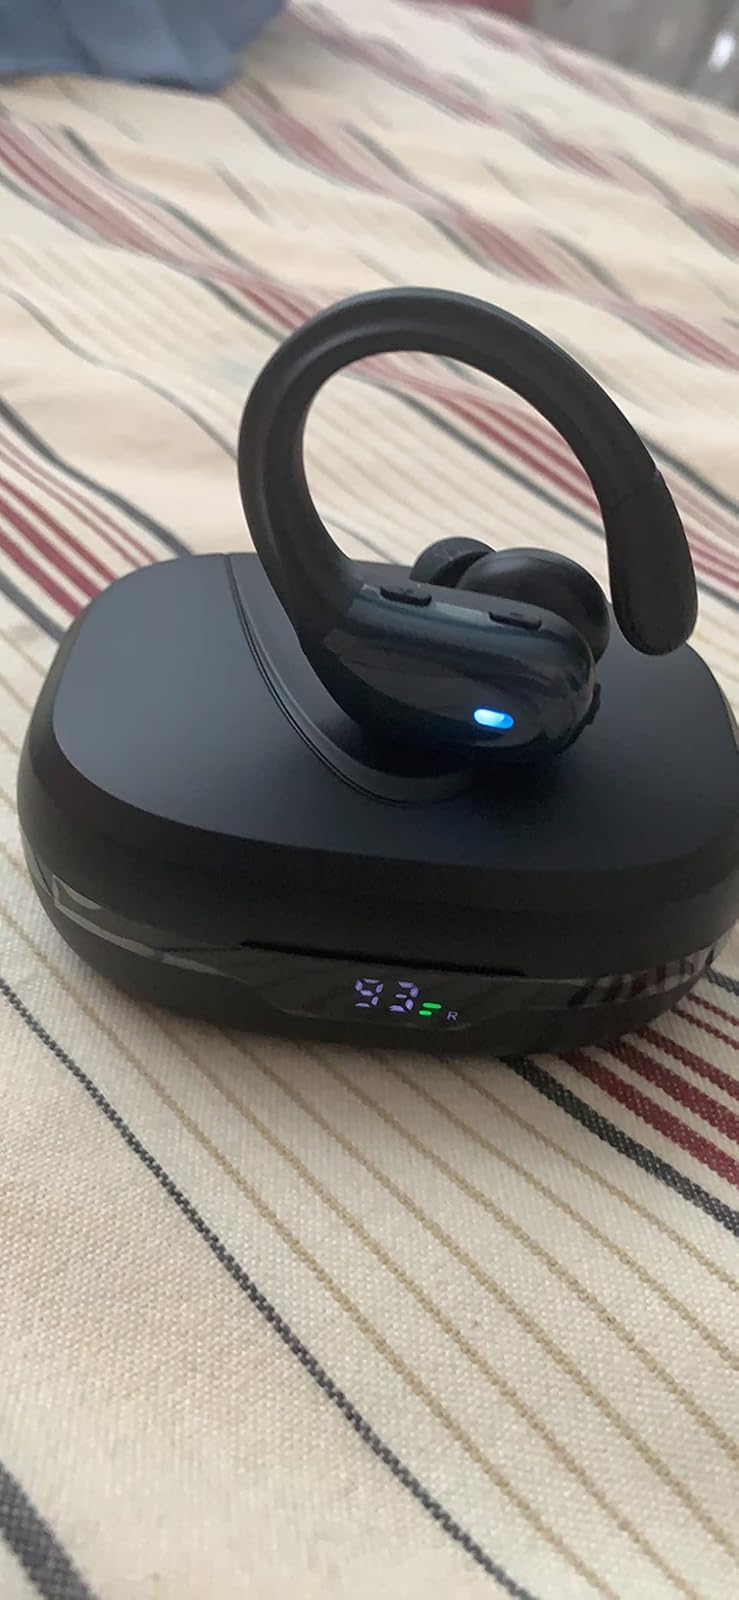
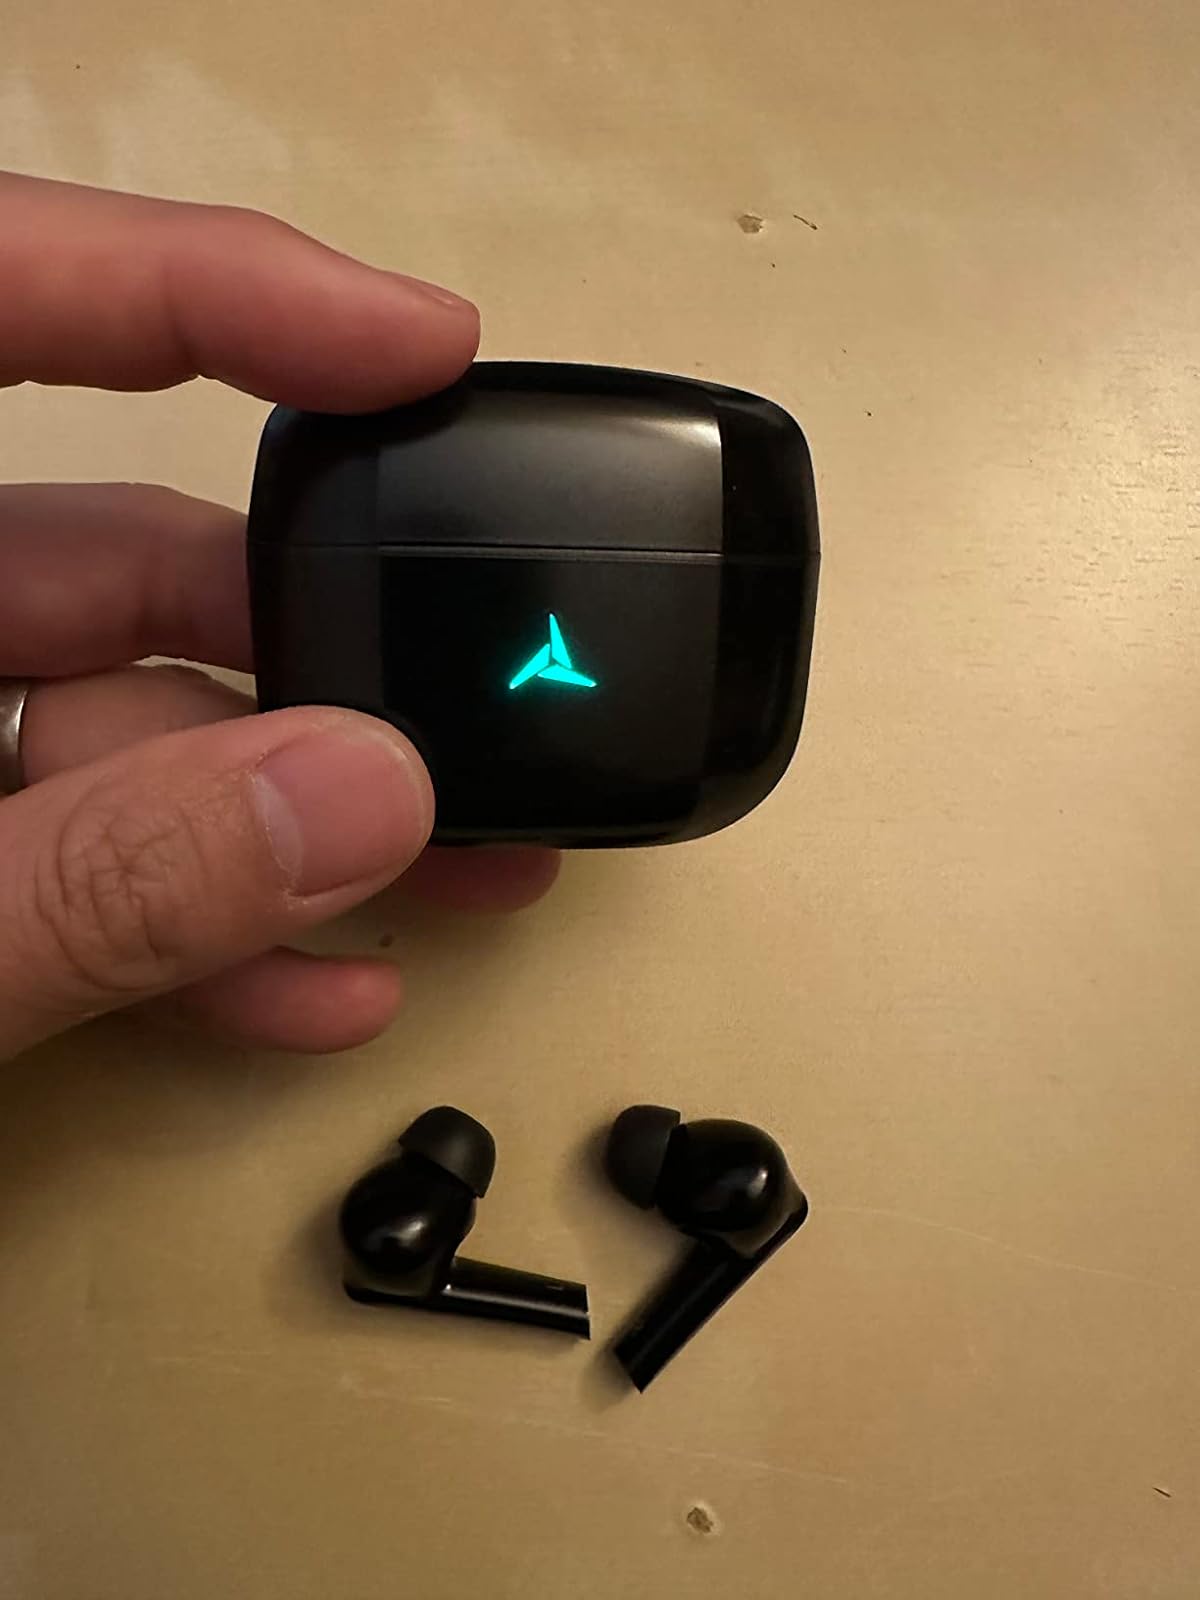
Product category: earbuds
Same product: no